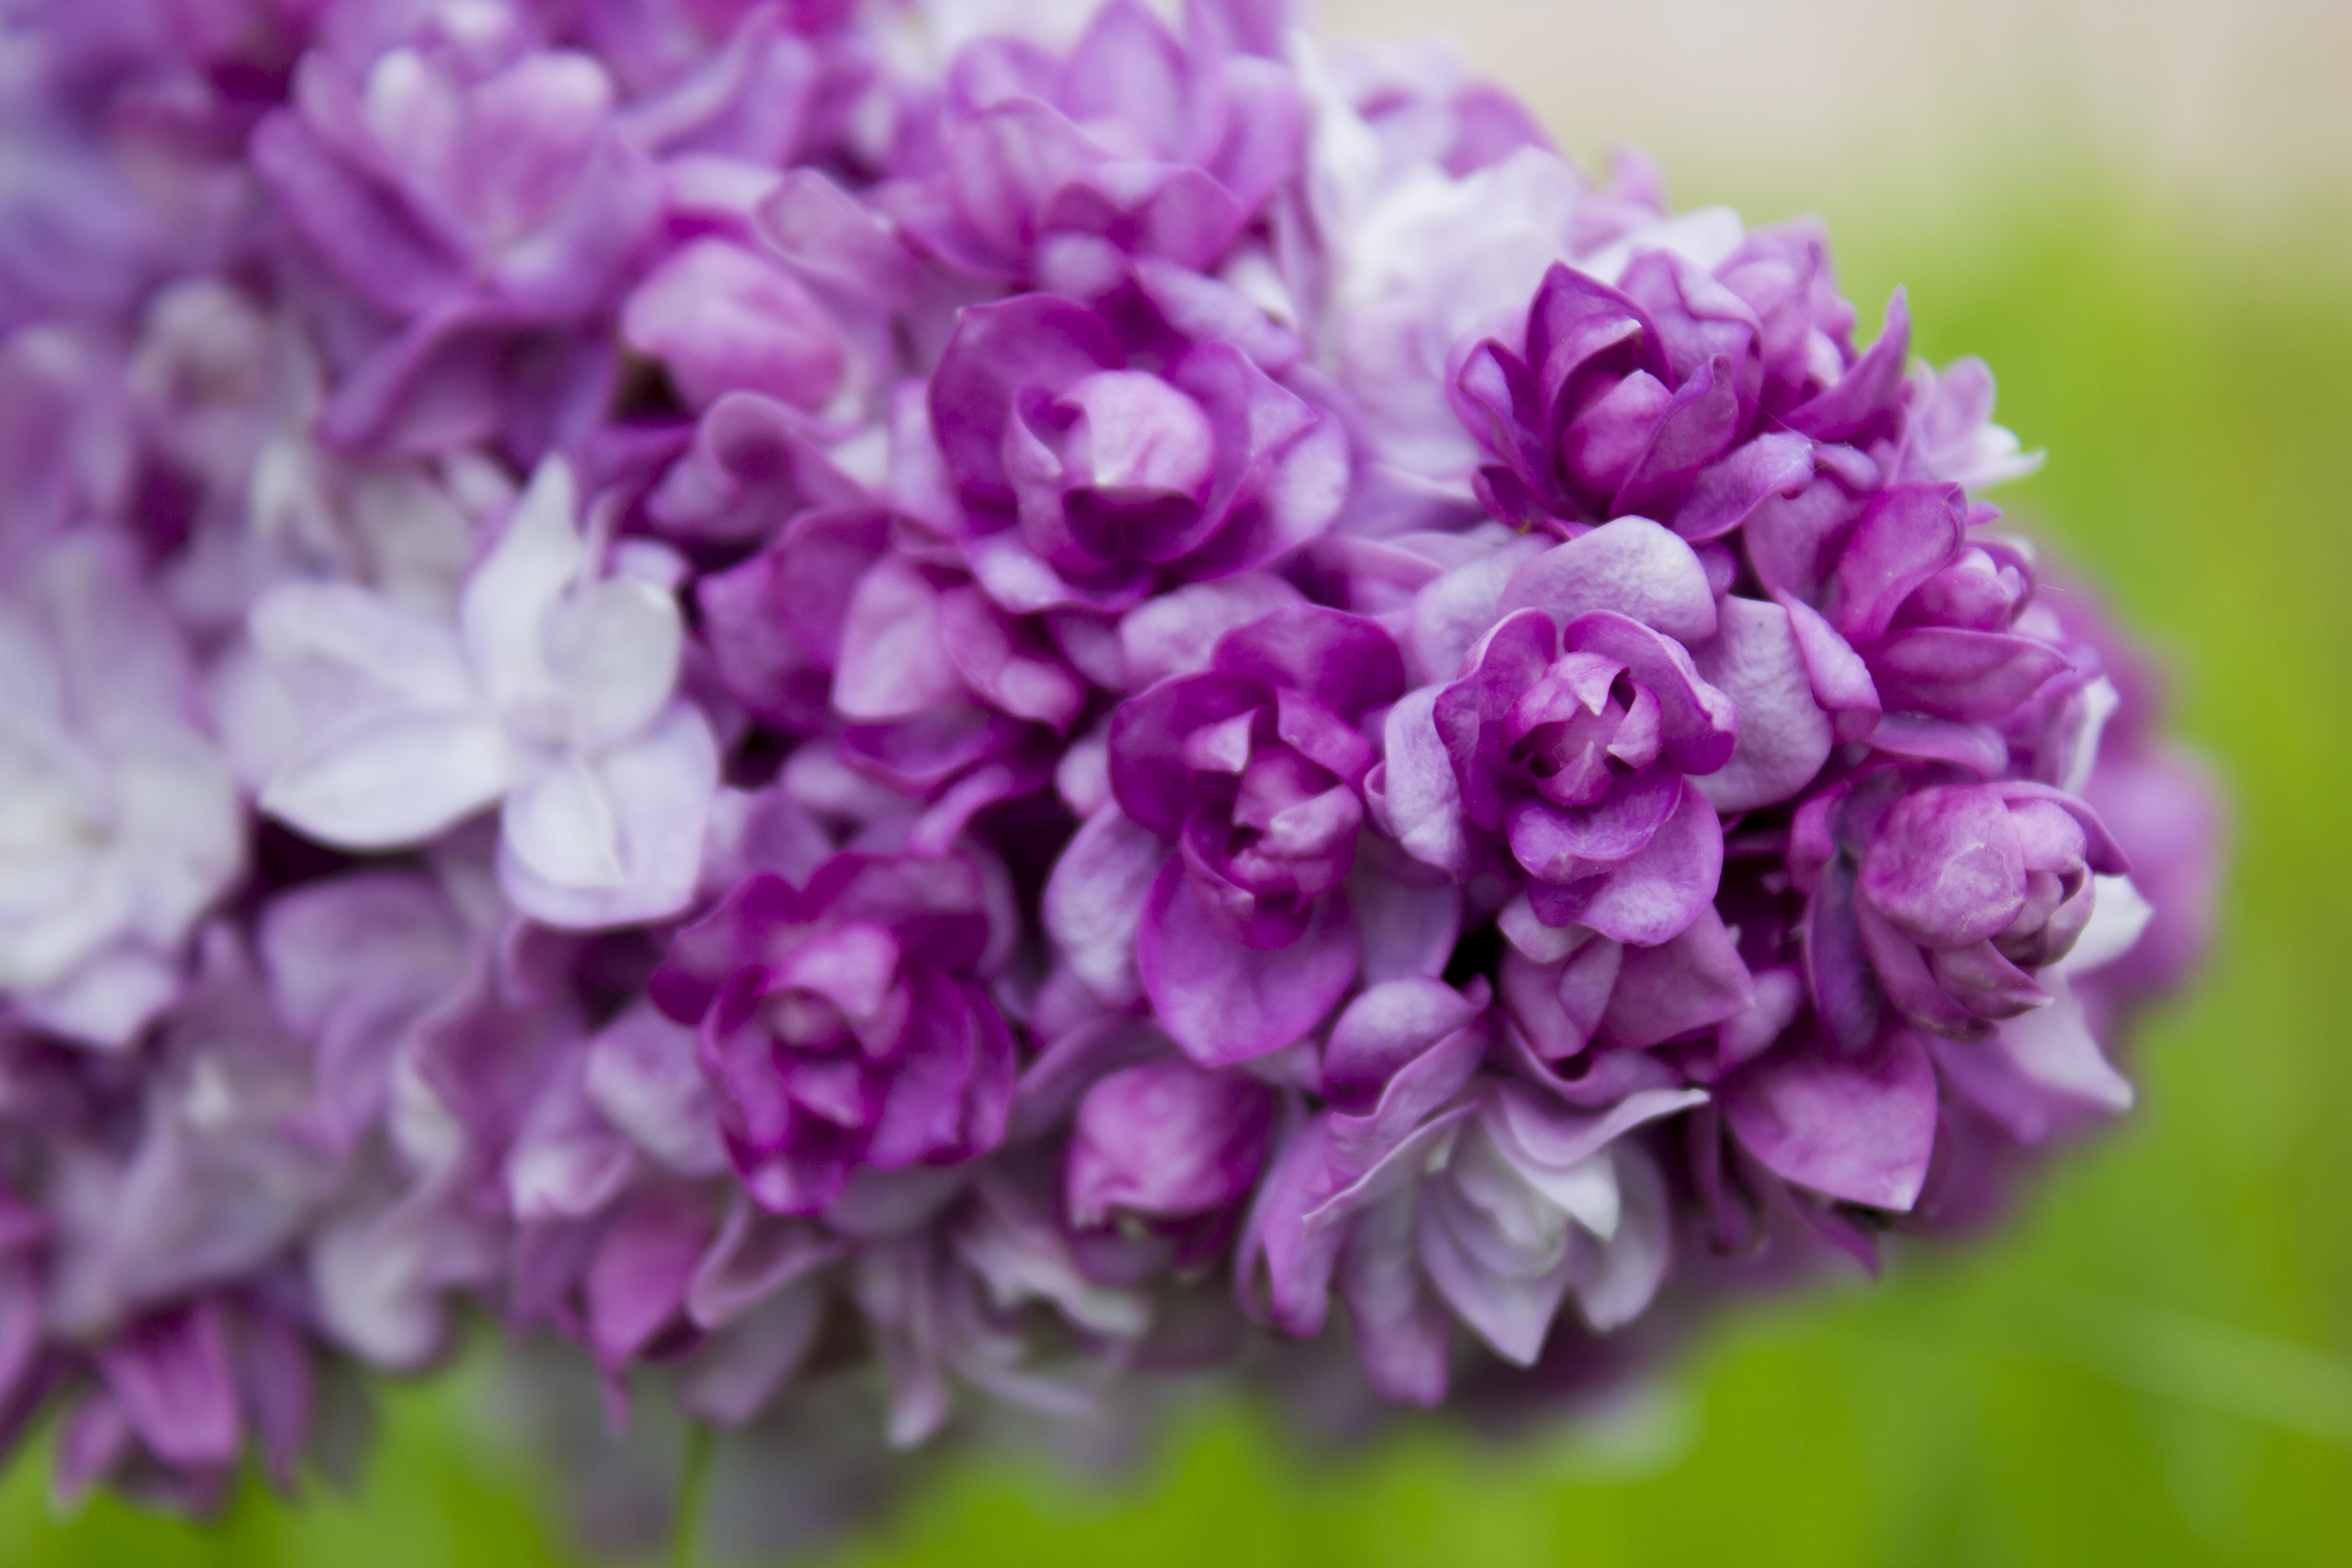
flowering, bush, syringa, lilac, flower, plant, purple, petal, pink, violet, magenta, groundcover, herbaceous plant, annual plant, flowering plant, shrub, close up, subshrub, cut flowers, floral design, grass, rose family, rose order, macro photography, pink family, flower arranging, floristry, blossom, hydrangeaceae, cornales, wildflower, hydrangea, lantana, buddleia